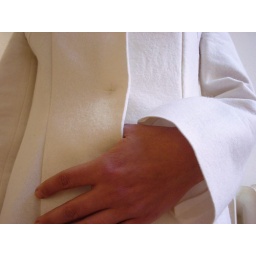
3/4 coat made by wool felt normally used to isolateunder, dress made by sofa fabricunsuitable fabric, designed for different destination